Foreign relations of Israel

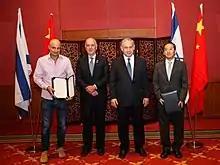
Benjamin Netanyahu and Matan Vilnai on a 2013 bilateral visit in China

Liberia was one of the United Nations member states to vote in favor of establishing a Jewish state in Palestine in 1947. Israel and Liberia established relations in the late 1950s. The administration of William Tolbert severed ties with the Israeli government in 1973 in response to the Yom Kippur War, but they were re-established in 1983 by Samuel Doe, who succeeded Tolbert via coup.